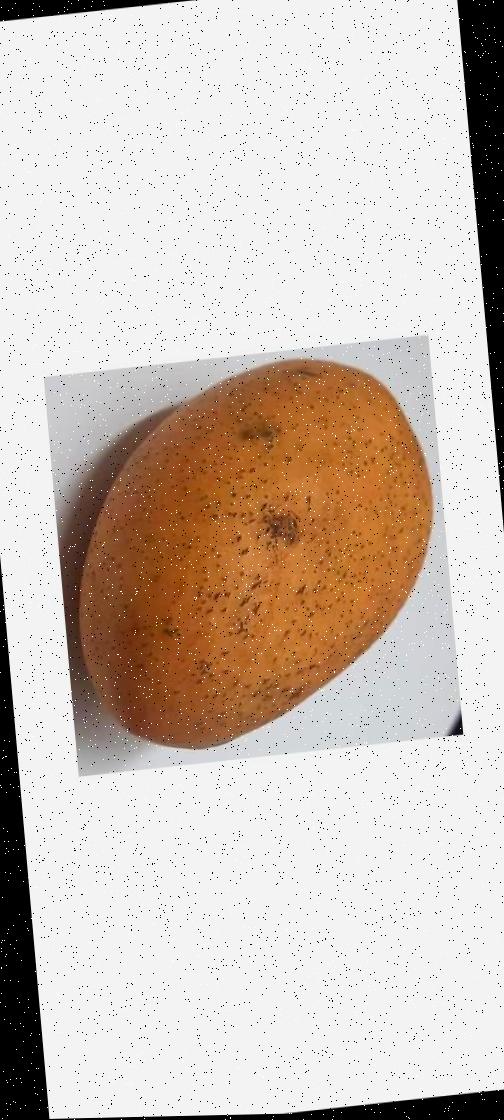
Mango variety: Ashshina Classic